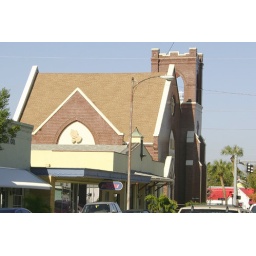
one of my brothers lived in the white house with the red roof in the background on the right...